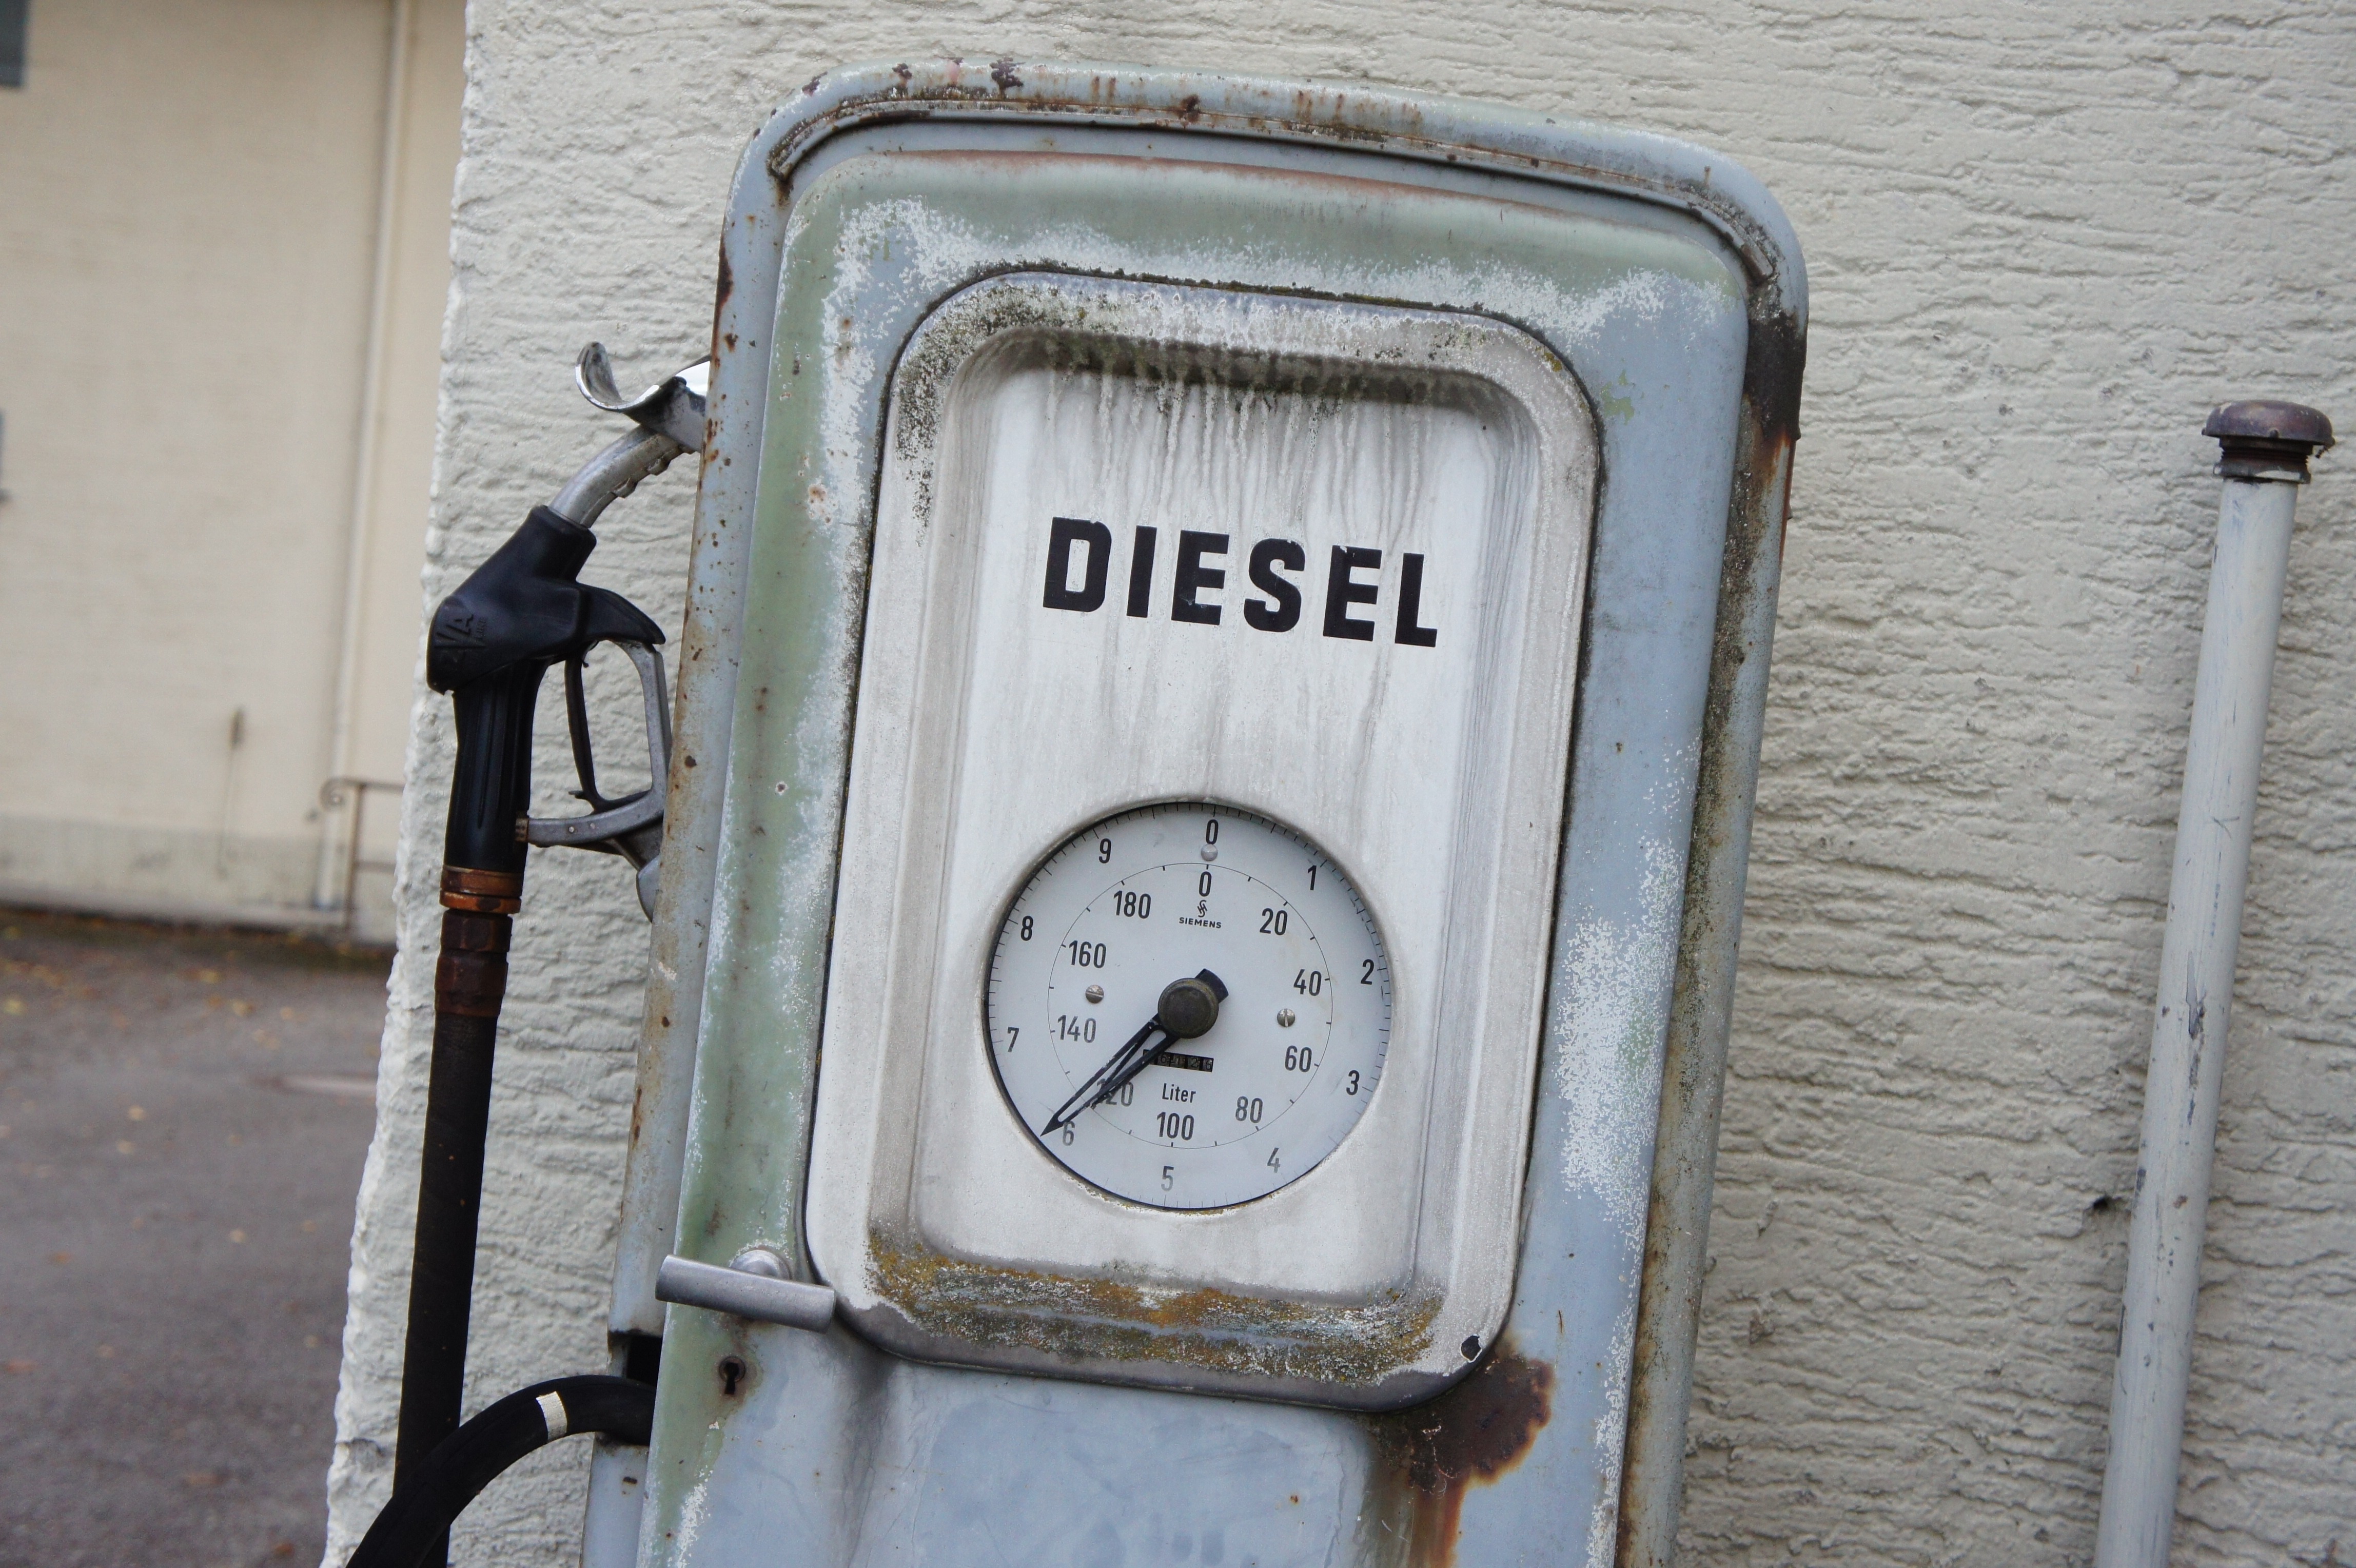
hand, white, clock, old, vehicle, gas pump, diesel, historically, refuel, fuel pump, old gas pump